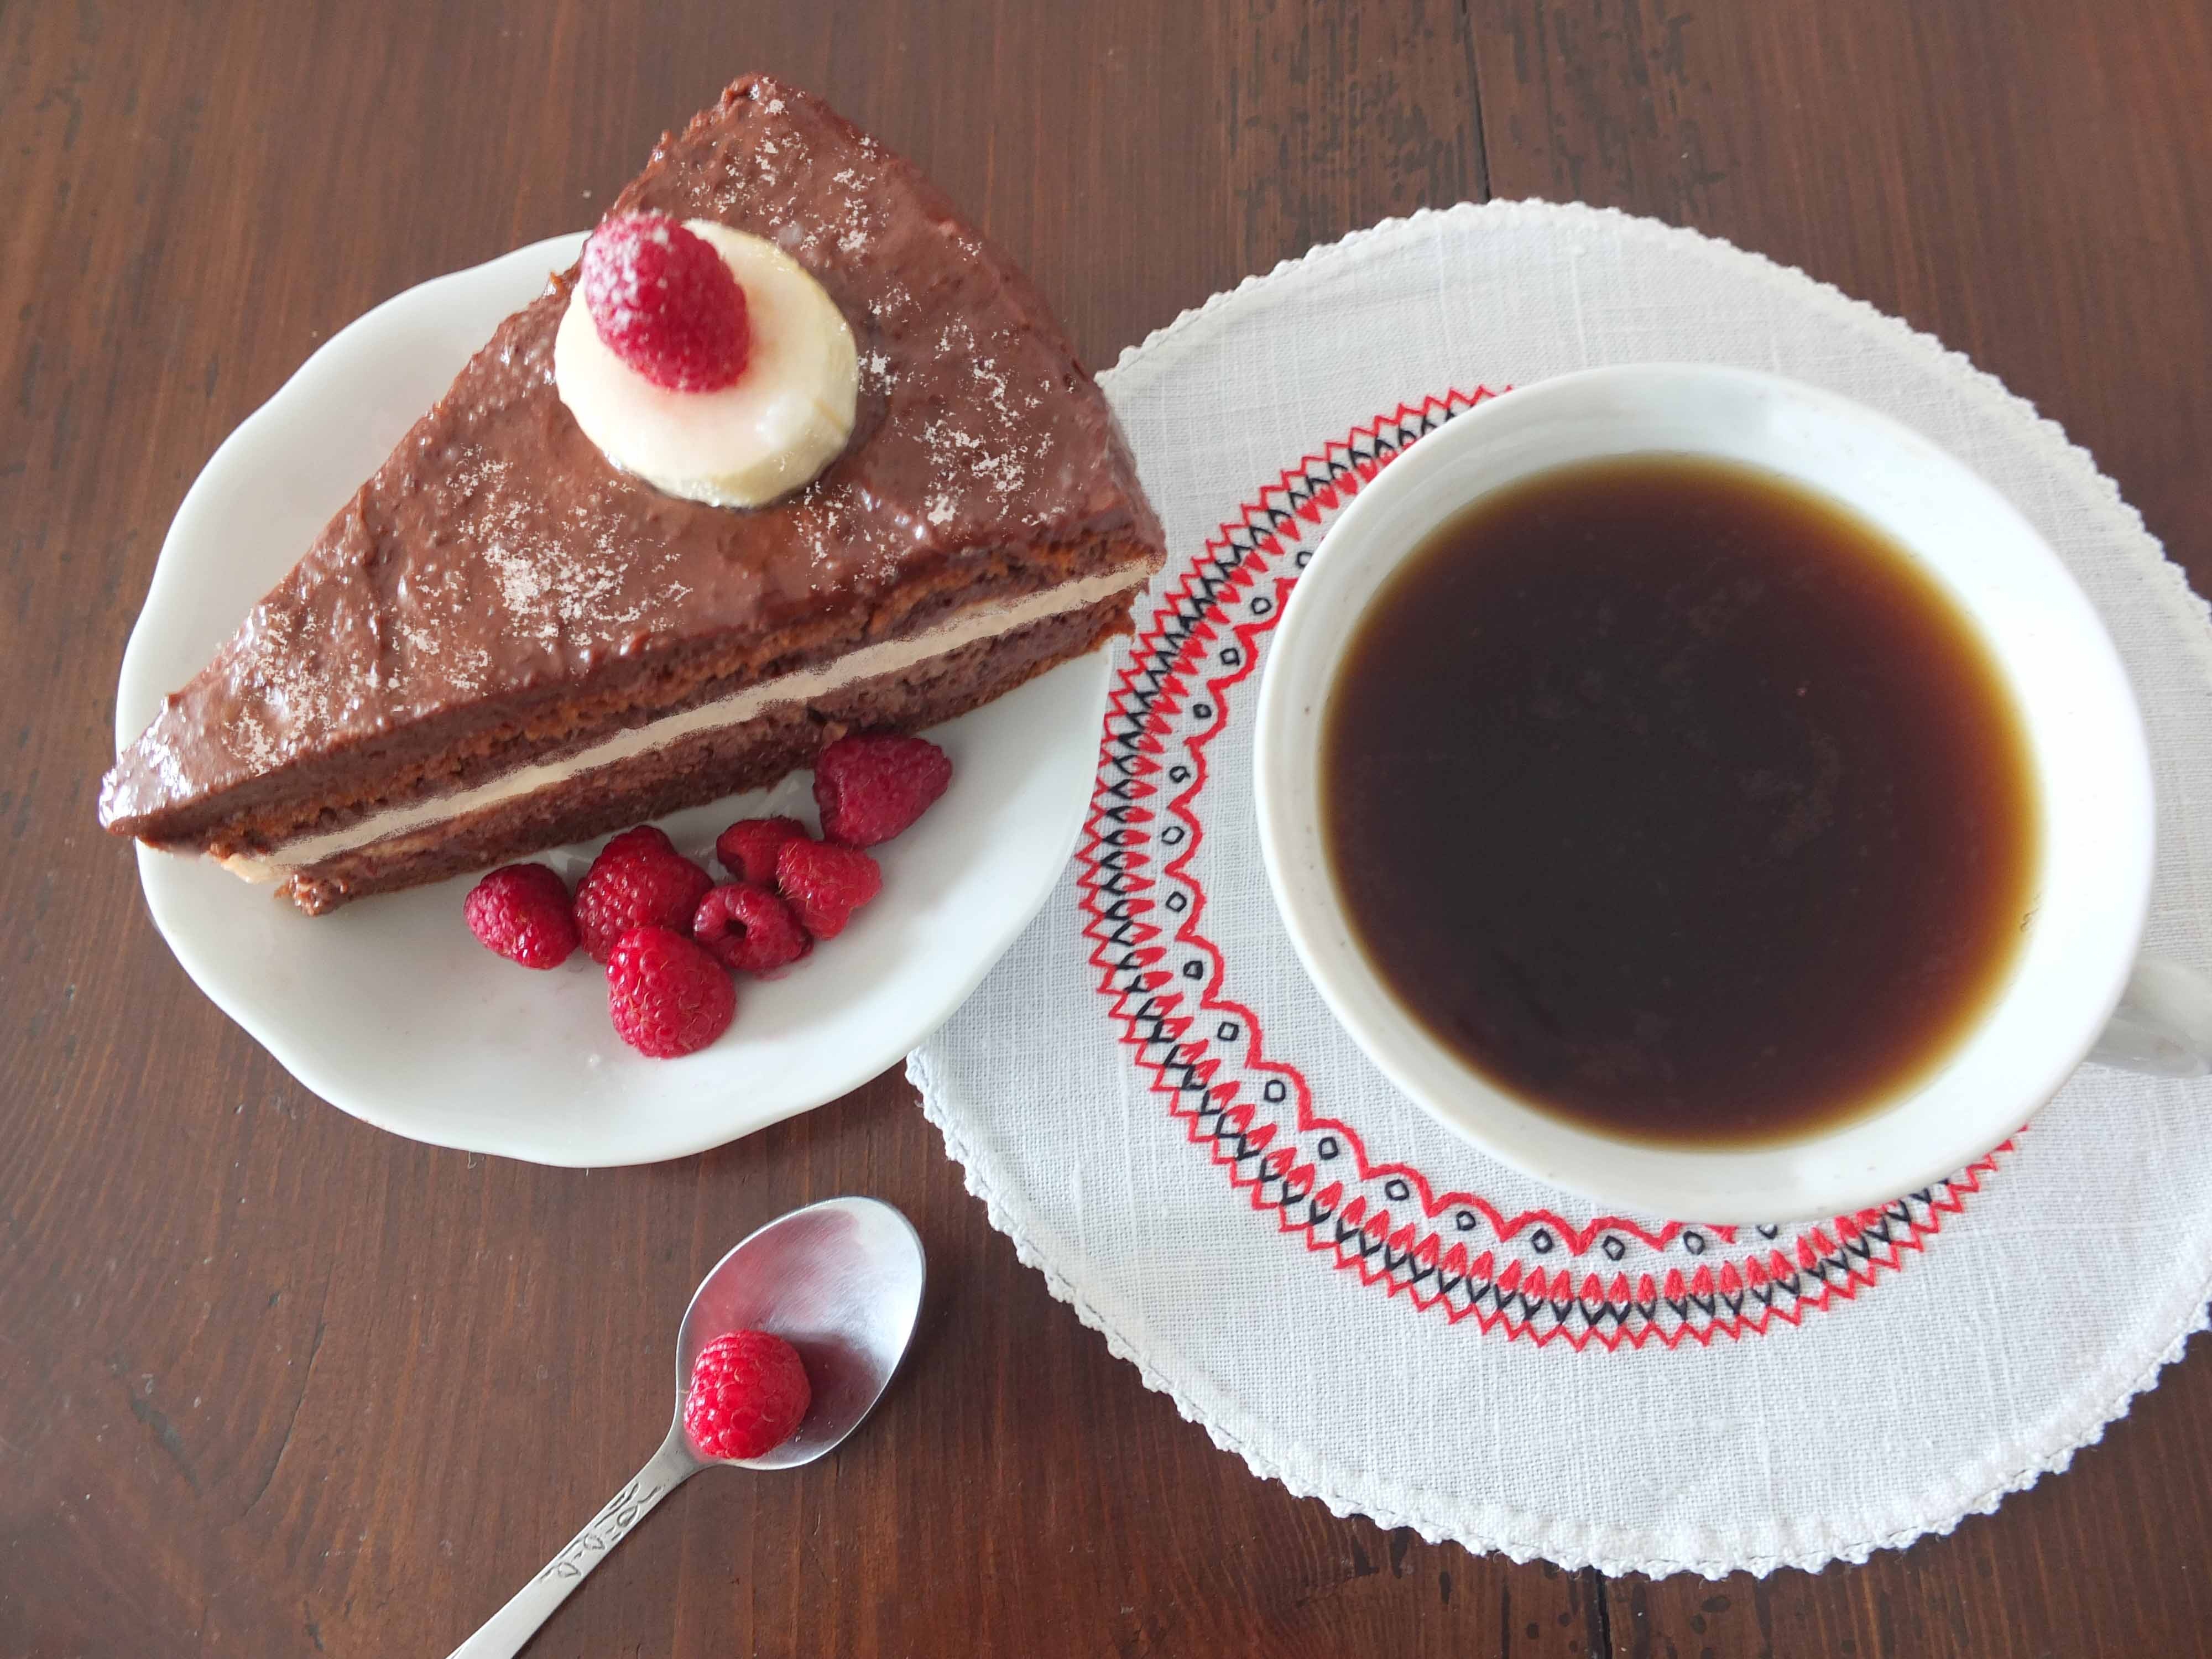
sweet, dish, meal, food, produce, drink, breakfast, dessert, cake, sweet dish, pastries, eating, sweets, burning, tasty, sweetness, cakes, flavor, the cake, cake with cream